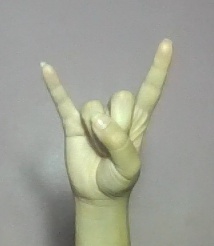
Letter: la